Barrio Pichincha

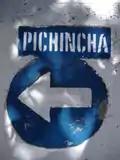
A street sign properly marked Pichincha St., formerly Ricchieri St.

Pichincha is a "barrio" (small district or neighbourhood) in the city of Rosario, . It is located on the north-east part of the central area of the city, and its limits are Vera Mujica St., Cordoba St., Oroño Boulevard, and Del Valle Avenue.